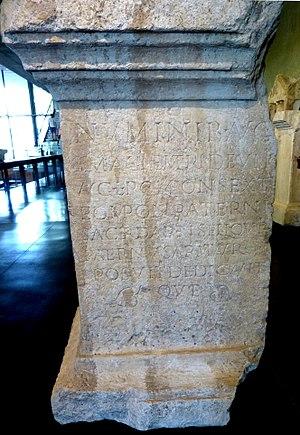
L’autel taurobolique de Périgueux est un monument de pierre commémorant un taurobole en faveur des numina impériaux, offert par Lucius Pomponius Paternus entre la fin du IIᵉ et le début du IIIᵉ siècles, découvert à Périgueux, l’antique Vesunna, et conservé au musée Vesunna de cette ville.